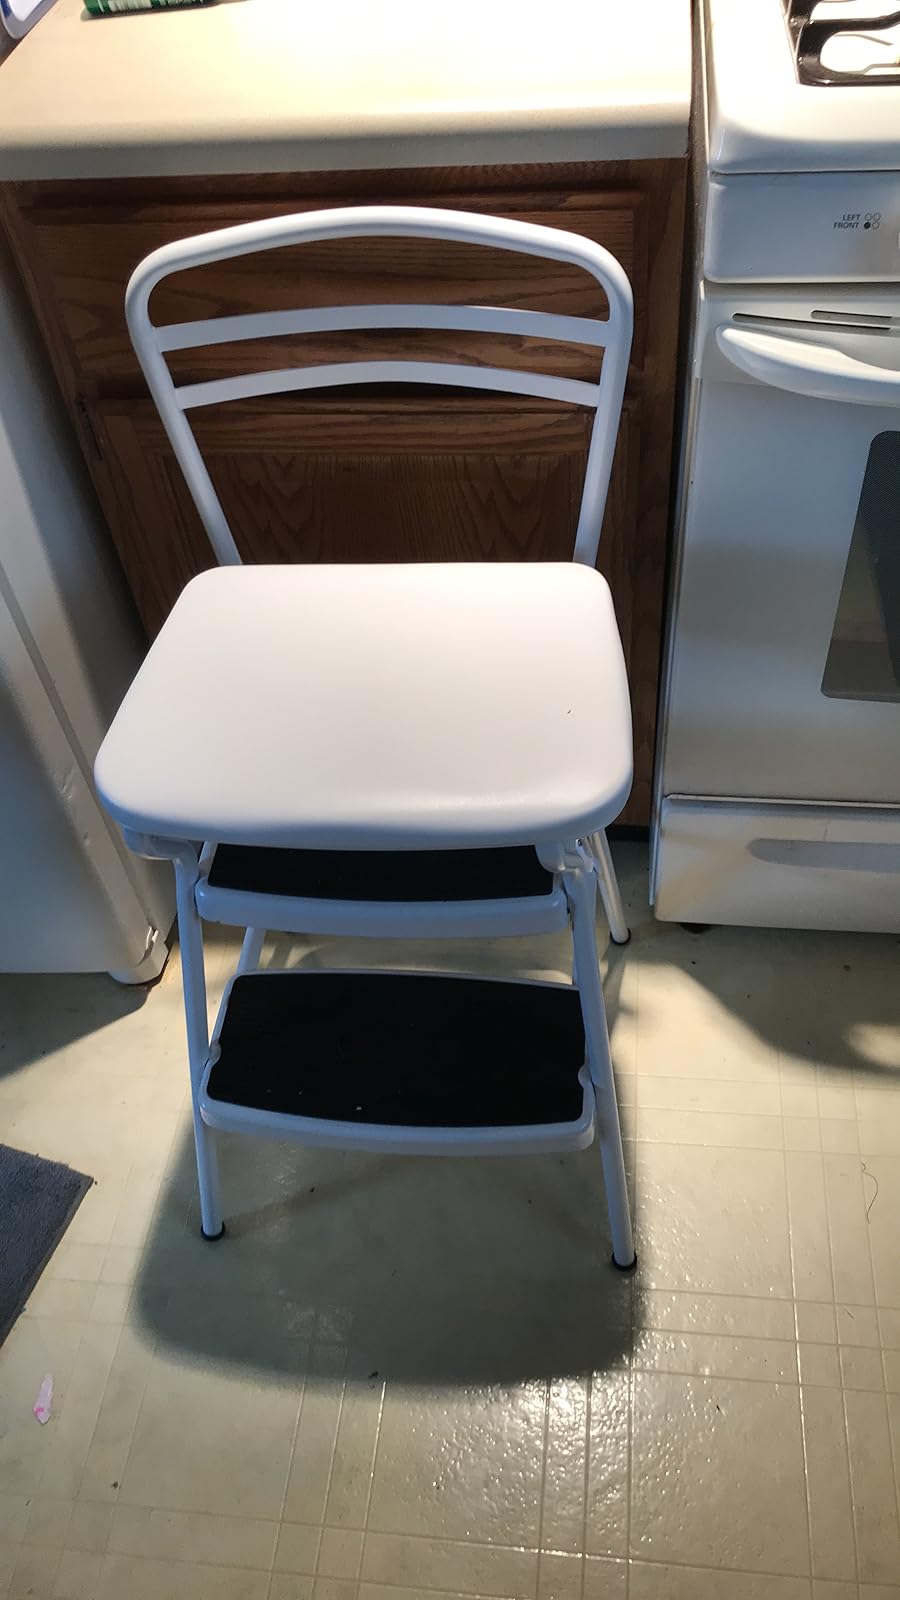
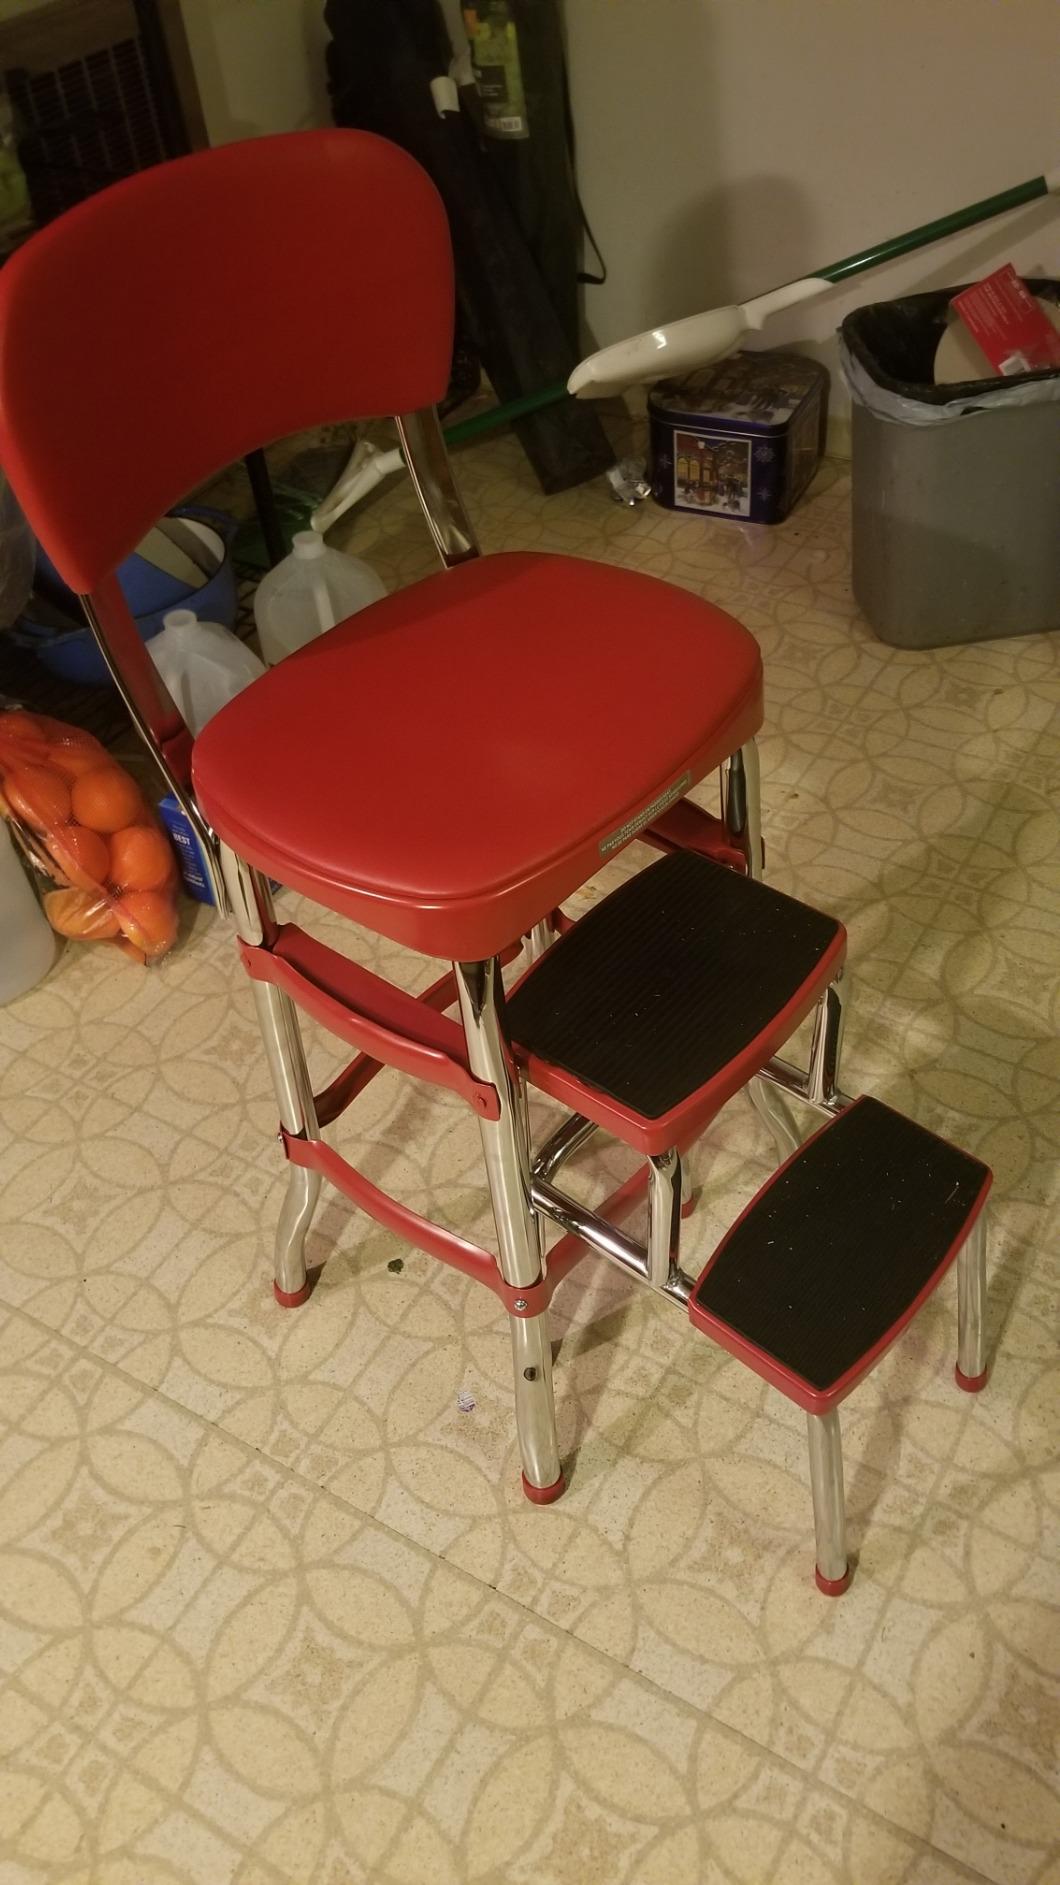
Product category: items_chair
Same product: no